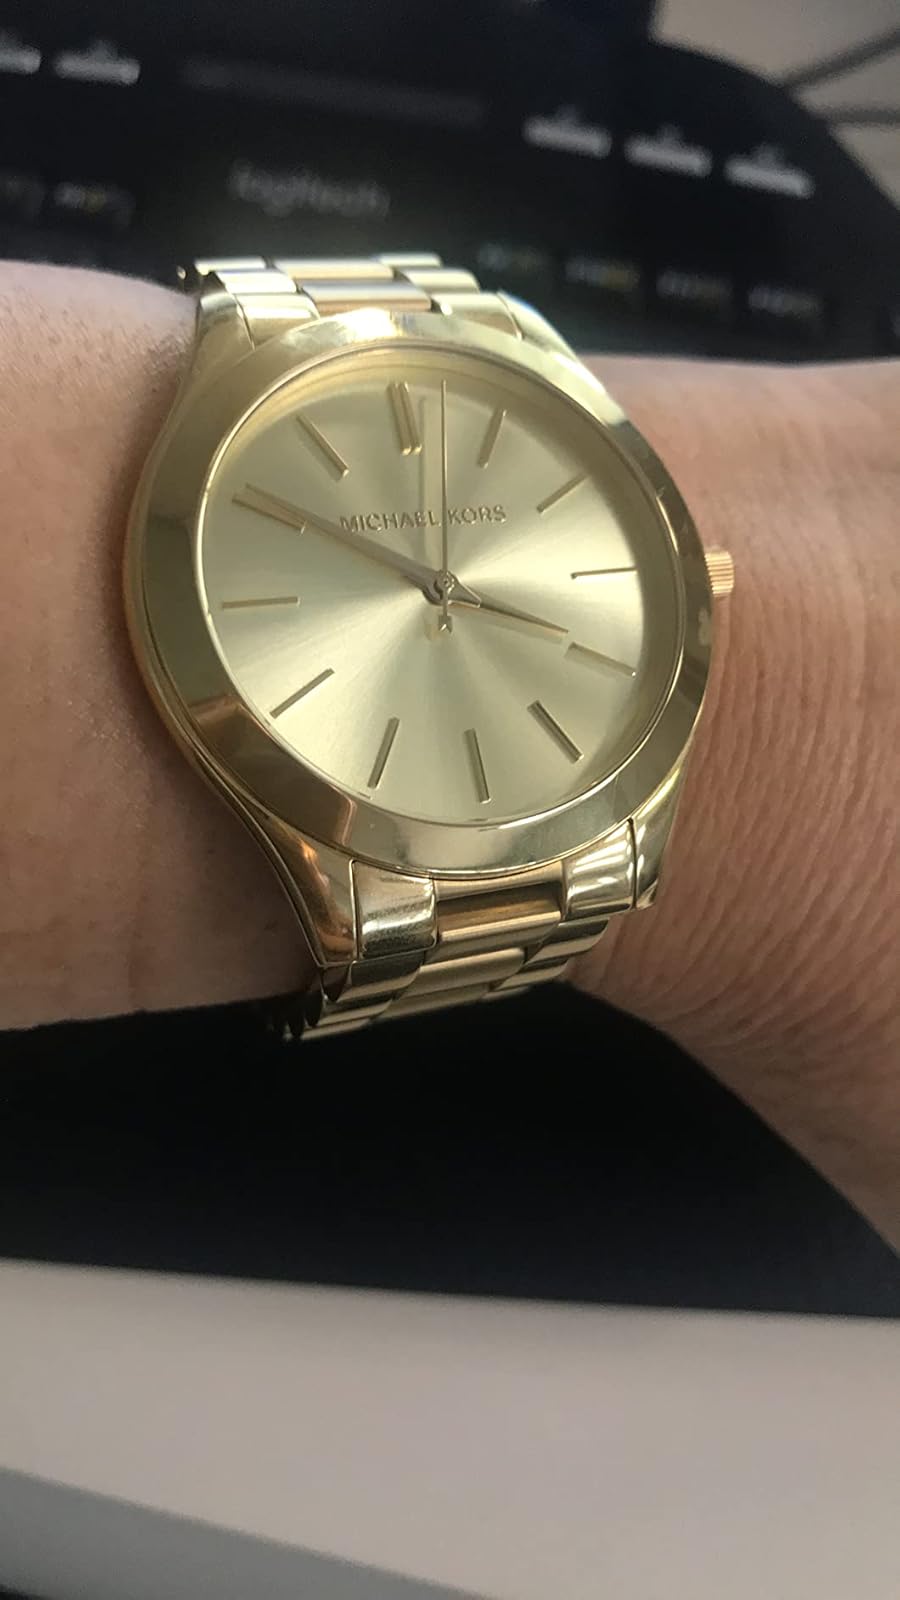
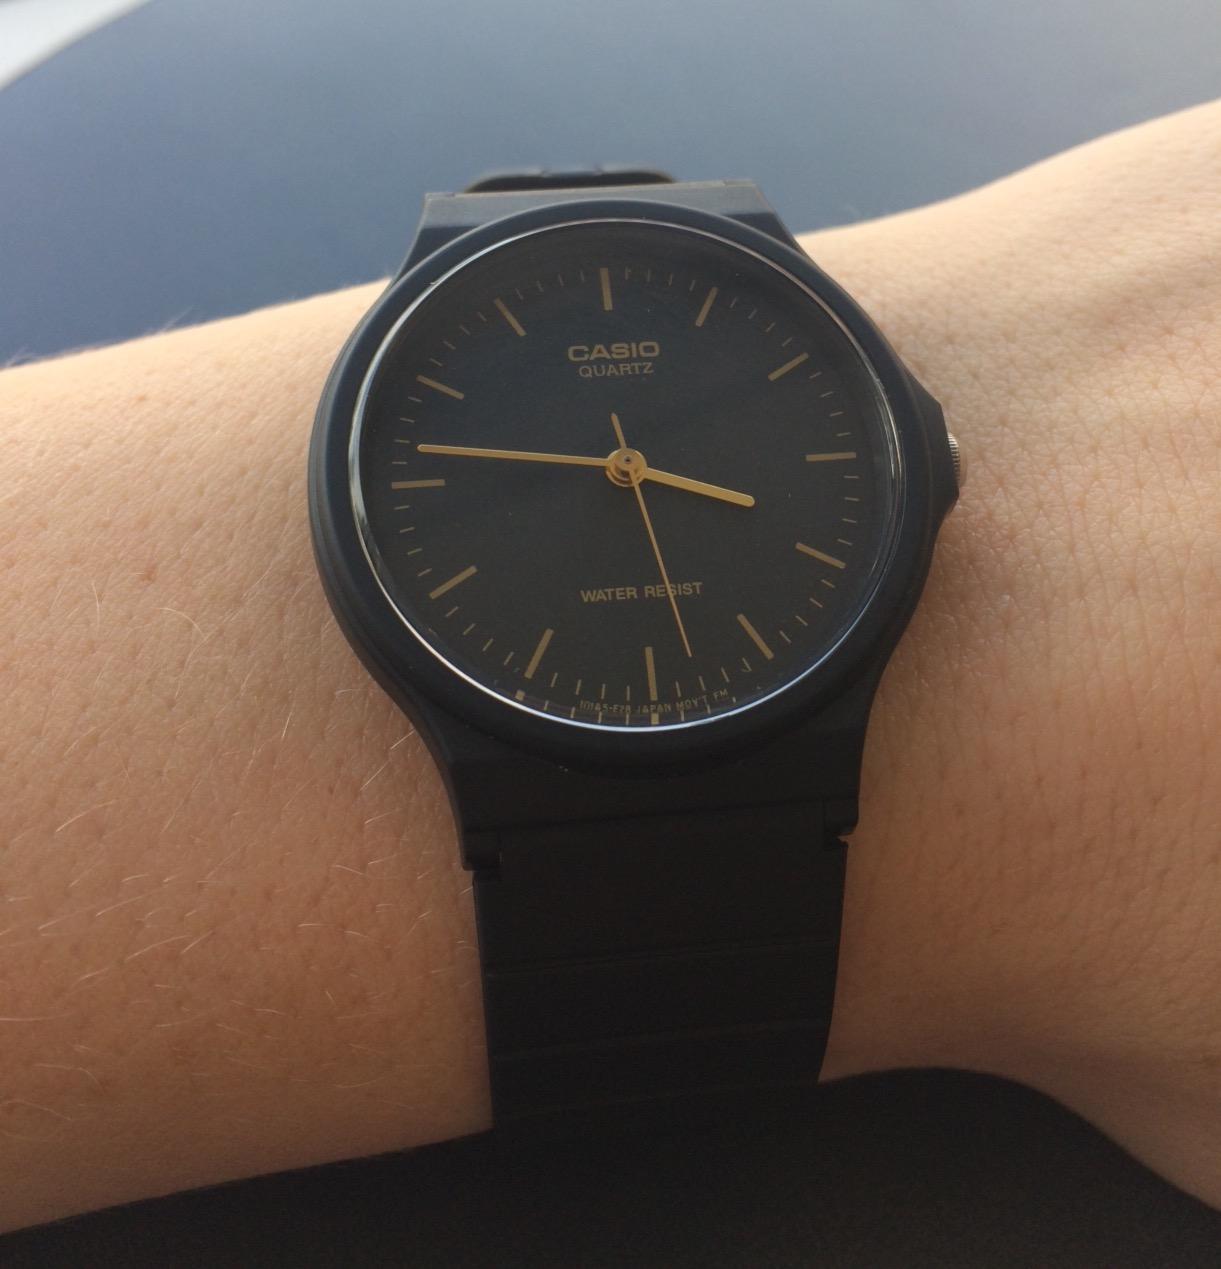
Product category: accessories_watch
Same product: no